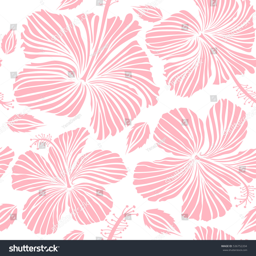
vector illustration in neutral colors on a white background .